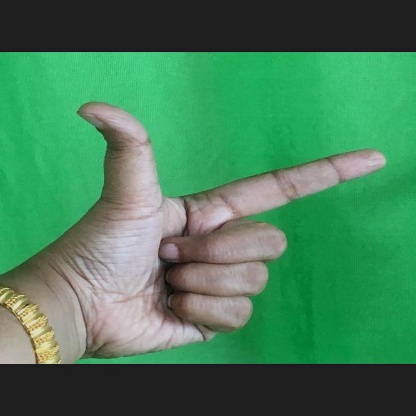
Mudra: Chandrakala